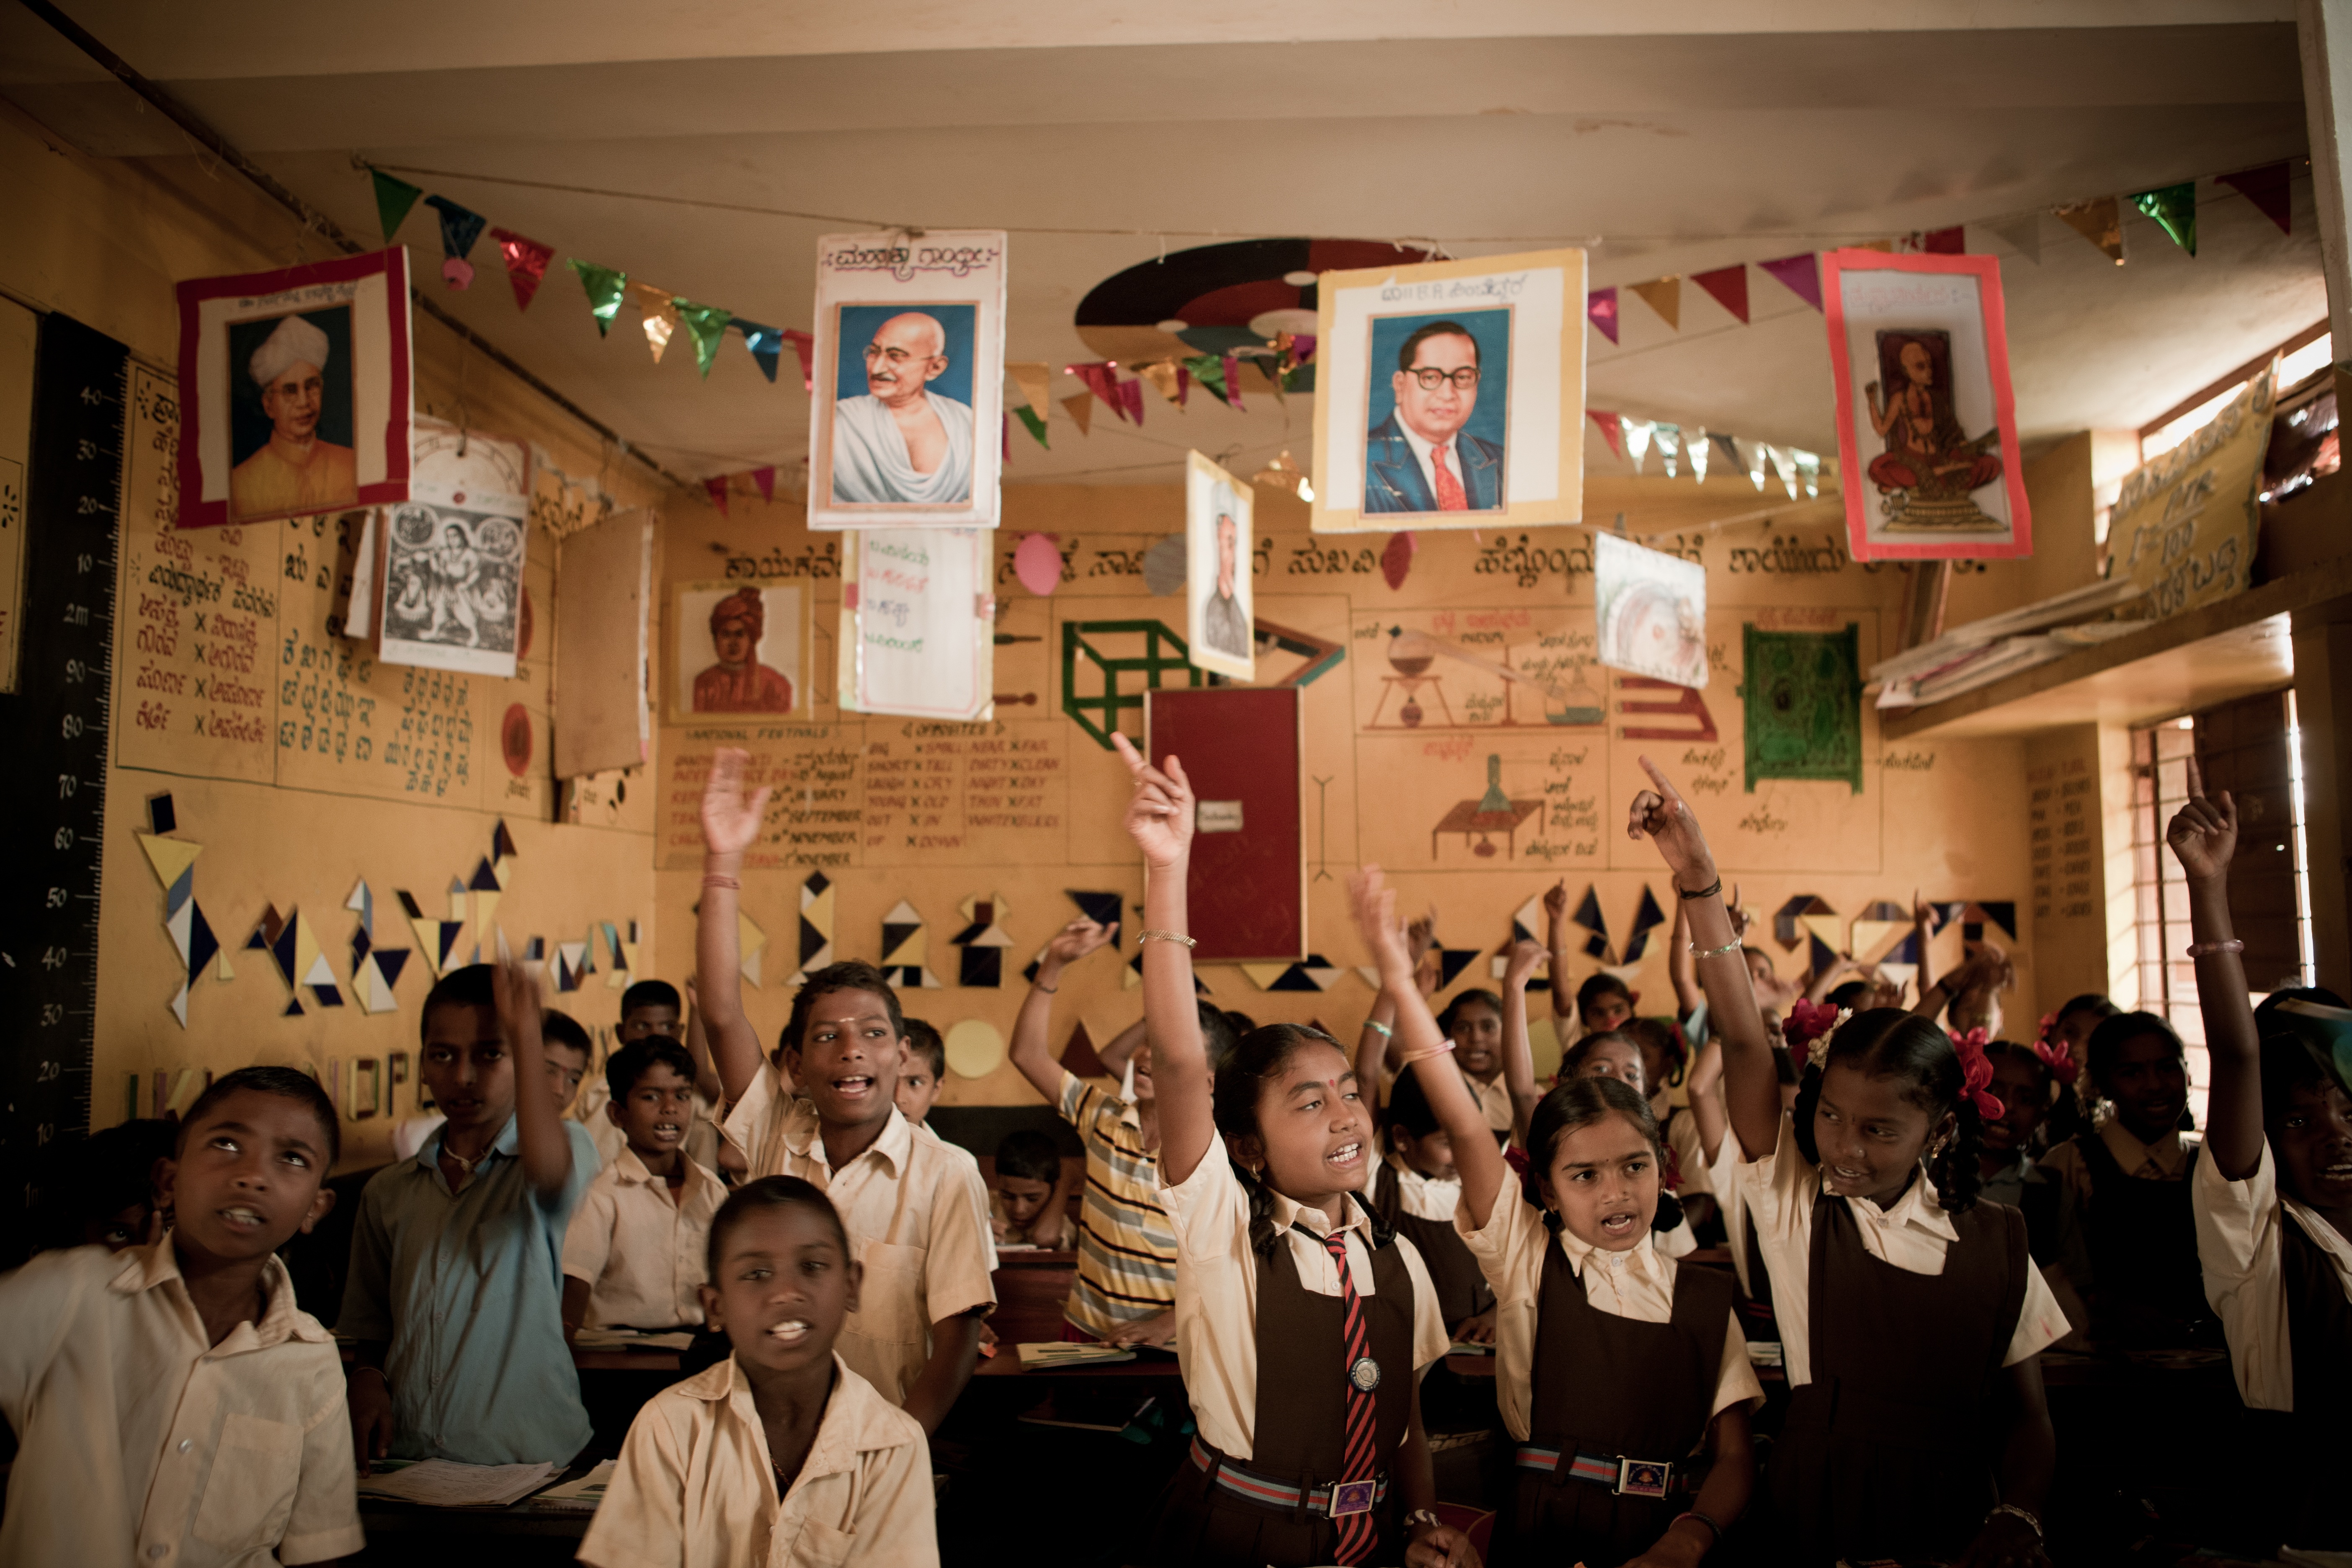
crowd, meal, children, event, institution, school children, akshaya patra, enthusiastic children